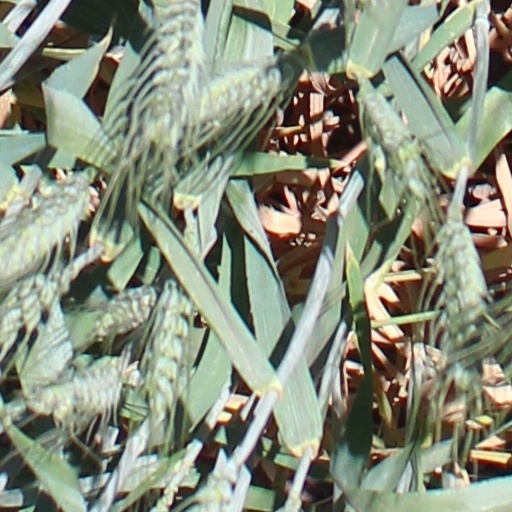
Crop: wheat